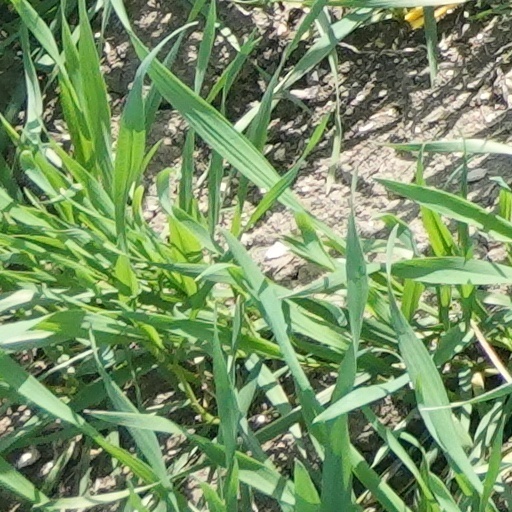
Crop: wheat